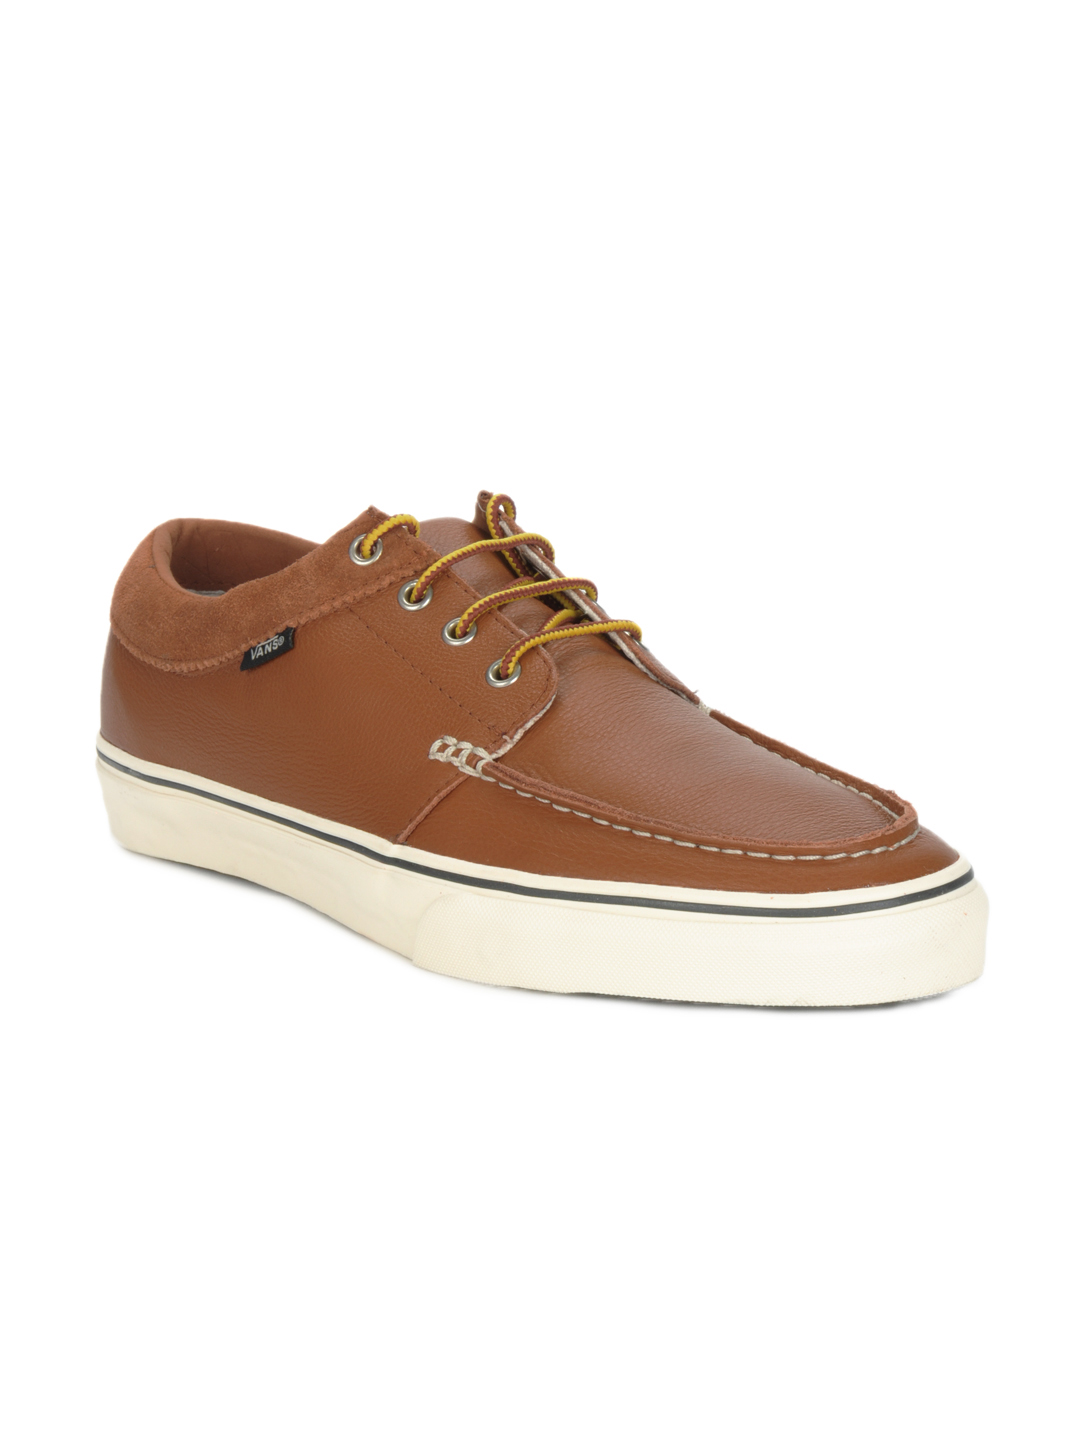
Vans Men Brown 106 Moc Shoes
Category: Footwear / Shoes / Casual Shoes
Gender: Men
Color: Brown
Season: Summer 2012
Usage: Casual